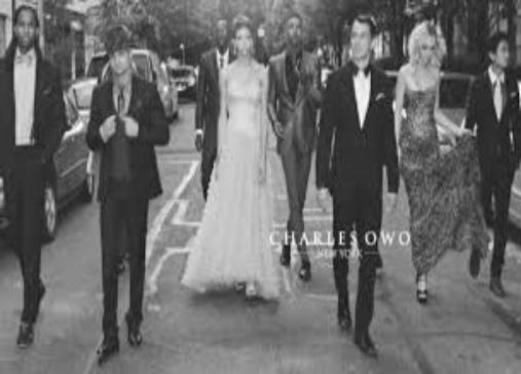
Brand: charles owo
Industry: Clothes